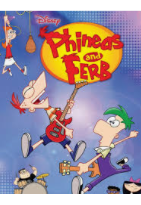
Portrait style: Cartoon Portrait